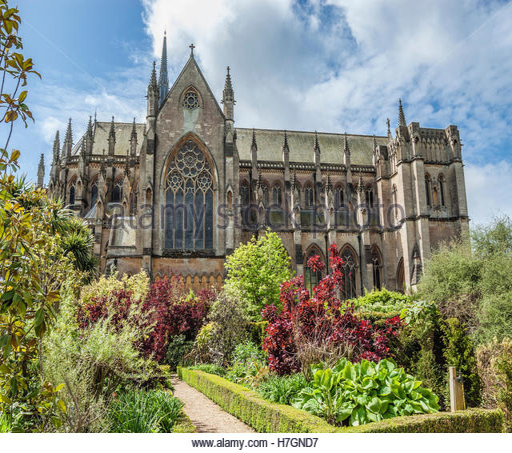
late gothic revival structure a cathedral